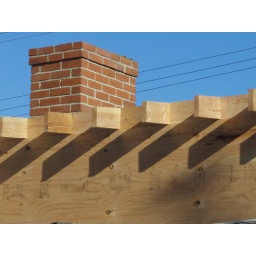
Our new roof! Well almost. Actually windows go in at the plywood and the roof goes over the rafter tails.